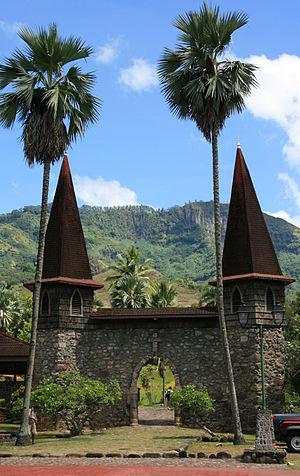
Porche à l'entrée de la cathédrale Notre-Dame de Taiohae (ou Notre-Dame des Marquises), dans le village de Taiohae, île de Nuku Hiva, archipel des Marquises, Polynésie française.
Le vicariat apostolique des îles Marquises a été érigé le 9 mai 1848. Il a été élevé en diocèse de Taiohae le 21 juin 1966. Sa dénomination a été complétée en diocèse de Taiohae ou Tefenuaenata le 31 mai 1974. Il couvre les six îles habitées des îles Marquises. Il est basé à Taiohae, sur l'île de Nuku Hiva. Ses ordinaires, depuis 1920, sont tous issus de la congrégation des religieux de Picpus. Avec une population de moins de 10 000 habitants, en très grande majorité catholique, et seulement 4 prêtres, c'est le plus petit des diocèses français.